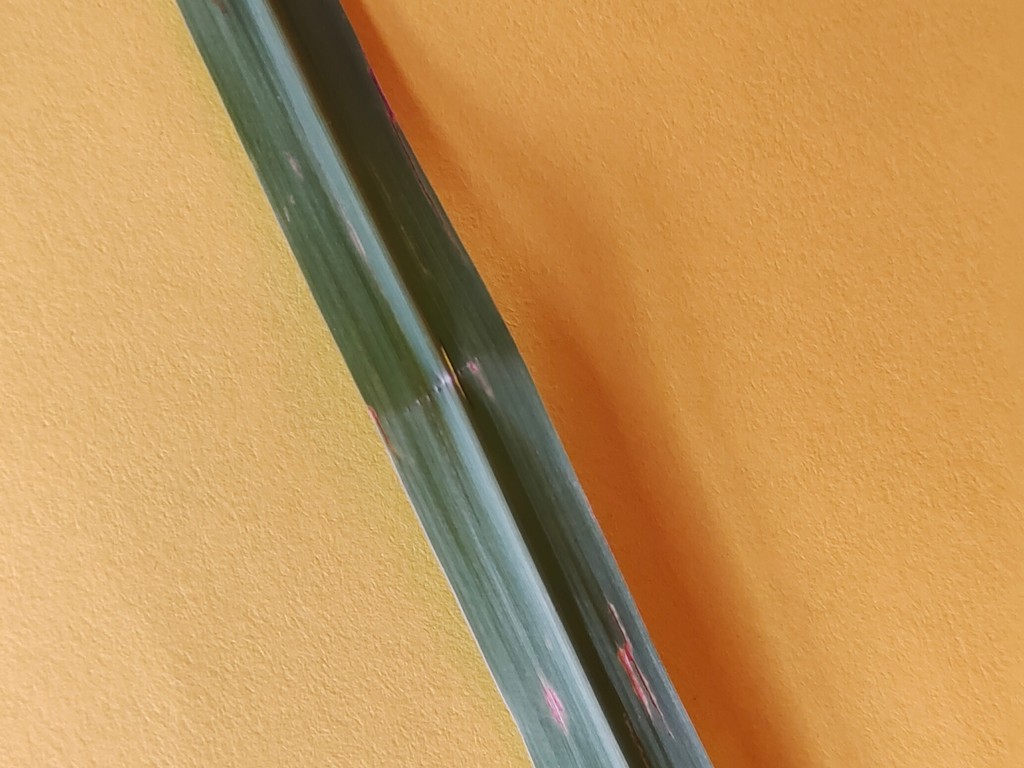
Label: Unhealthy